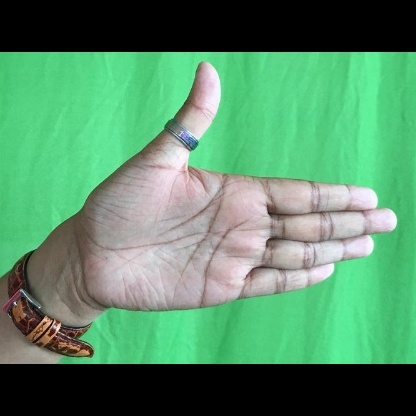
Mudra: Ardhachandran